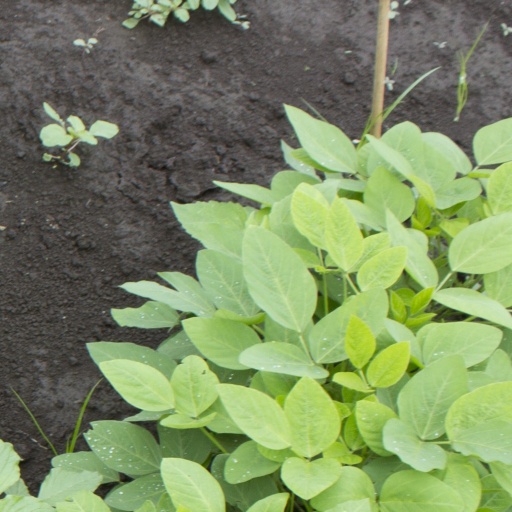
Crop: soybean